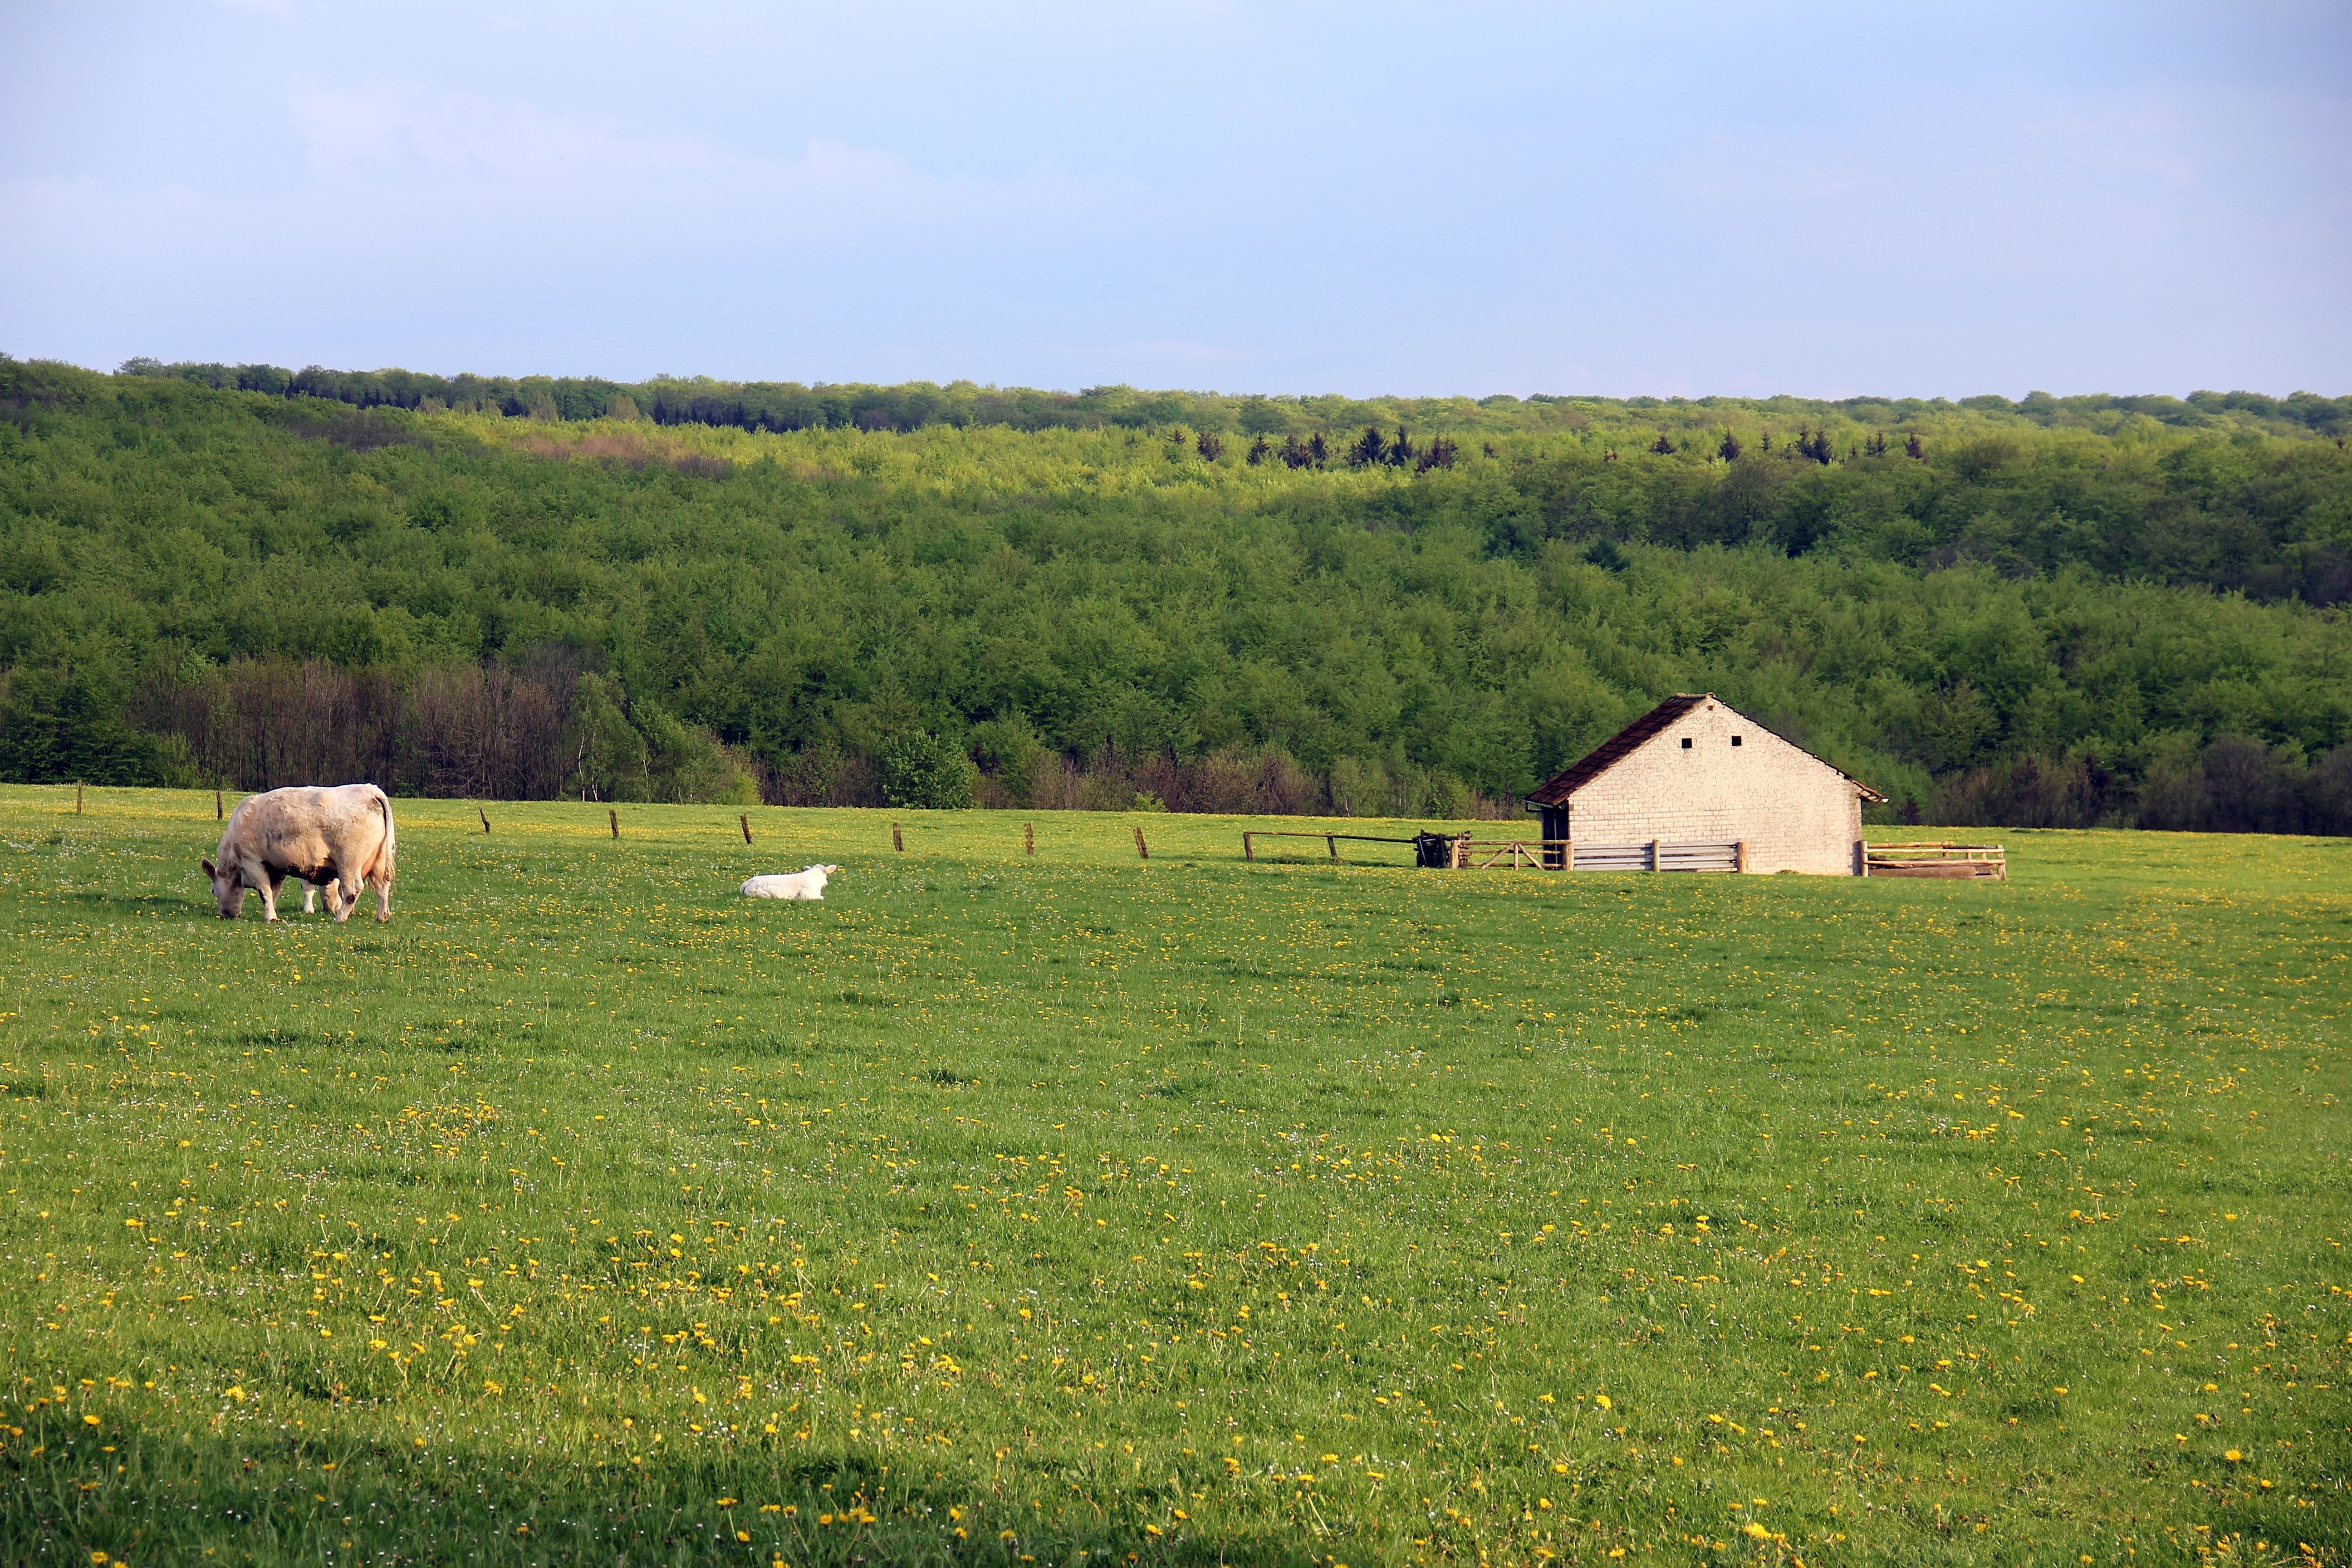
landscape, grass, field, farm, meadow, prairie, hill, home, animal, green, pasture, grazing, ranch, agriculture, plain, grassland, plateau, habitat, ecosystem, steppe, rural area, teutoburg forest, natural environment